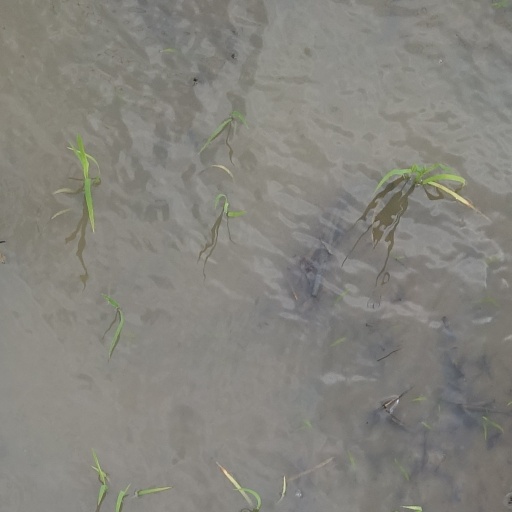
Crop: rice